Robert de Umfraville

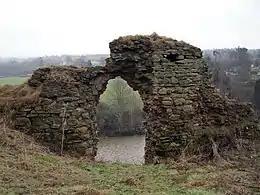
Part of the remains of Roxburgh Castle (in 2007), the focus of much of de Umfraville's career.

Robert de Umfraville spent his early career in the military. He began sitting on royal commissions in Northumberland in the 1390s. The chronicler John Hardyng reports that de Umfraville fought at the 1388 Battle of Otterburn under Henry Hotspur, son and heir of Henry, Earl of Northumberland. Hotspur was defeated and captured by the Scots. Otterburn was followed, says Hardyng, in 1390 by the first of many border raids de Umfraville led into Scotland. These raids were continued even after the deposition of King Richard II by his cousin Henry Bolingbroke in 1399. In spite of the regime change, de Umfraville's duties continued in the same vein, and the "old truths remained: royal service, local administration and the defence of the realm", as the medievalist Gwilym Dodd puts it. De Umfraville was indentured to join Henry IV's invasion of Scotland in 1400, although in the event the campaign achieved little, neither gaining territory for the English nor inflicting heavy damage on the Scots. De Umfraville subsequently defeated a large Scots army at Fulhope Law after an attempted Scottish raid. He was appointed Sheriff of Northumberland in 1401 and may have taken part in the defeat of the Scots army at the Battle of Homildon Hill in 1403. He continued his defence of the border through the next decade, and his expertise in local politics saw him appointed to advise the Warden of the Eastern March, the king's son, John, Duke of Bedford. This was probably in the capacity of sub-warden to the duke, in the middle march. In 1407, with his young nephew Gilbert de Umfraville, he attended, as a tenant-in-chief, the enthronement of the new Bishop of Durham, Thomas Langley. It is thought that Hardyng received the king's permission to enter de Umfraville's service around this point, following the death of Hardyng's previous patron, Hotspur, at the Battle of Shrewsbury in 1403.